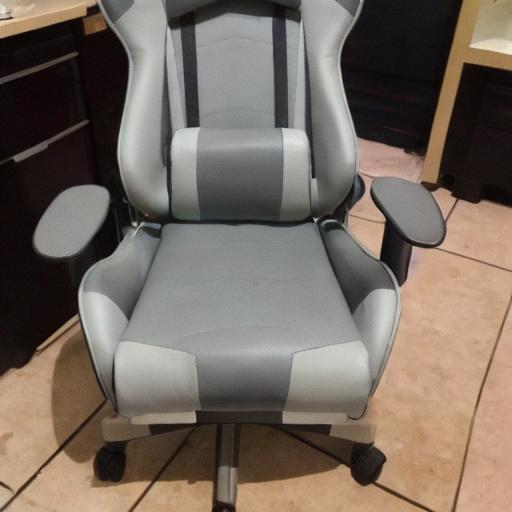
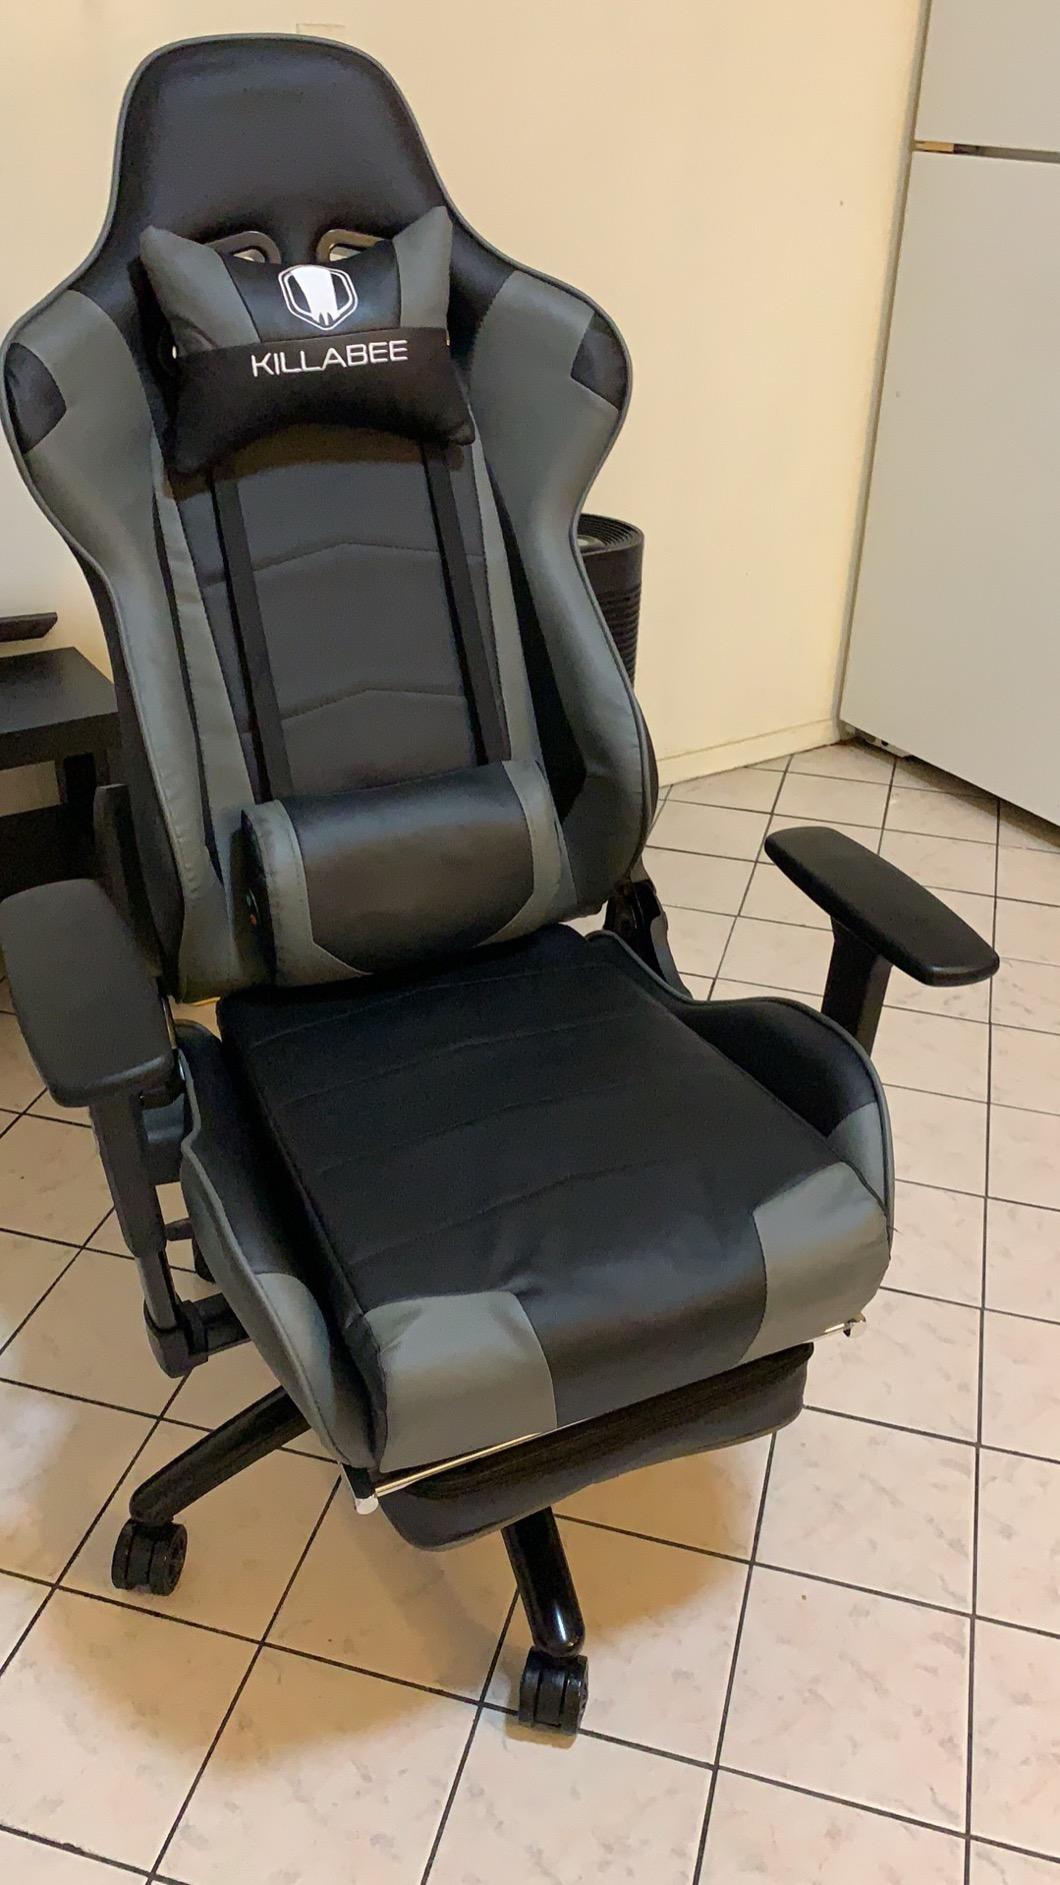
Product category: items_chair
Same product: no